Seaflight Shearwater

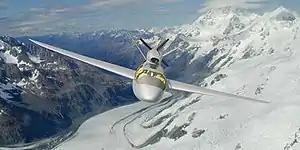
The proposed Shearwater 201 derivative

The Seaflight Shearwater is a light amphibian aircraft, designed in the 1990s. A single example was built by Seaflight (NZ) and was for a time owned by Shearwater Aviation, who promoted the design.